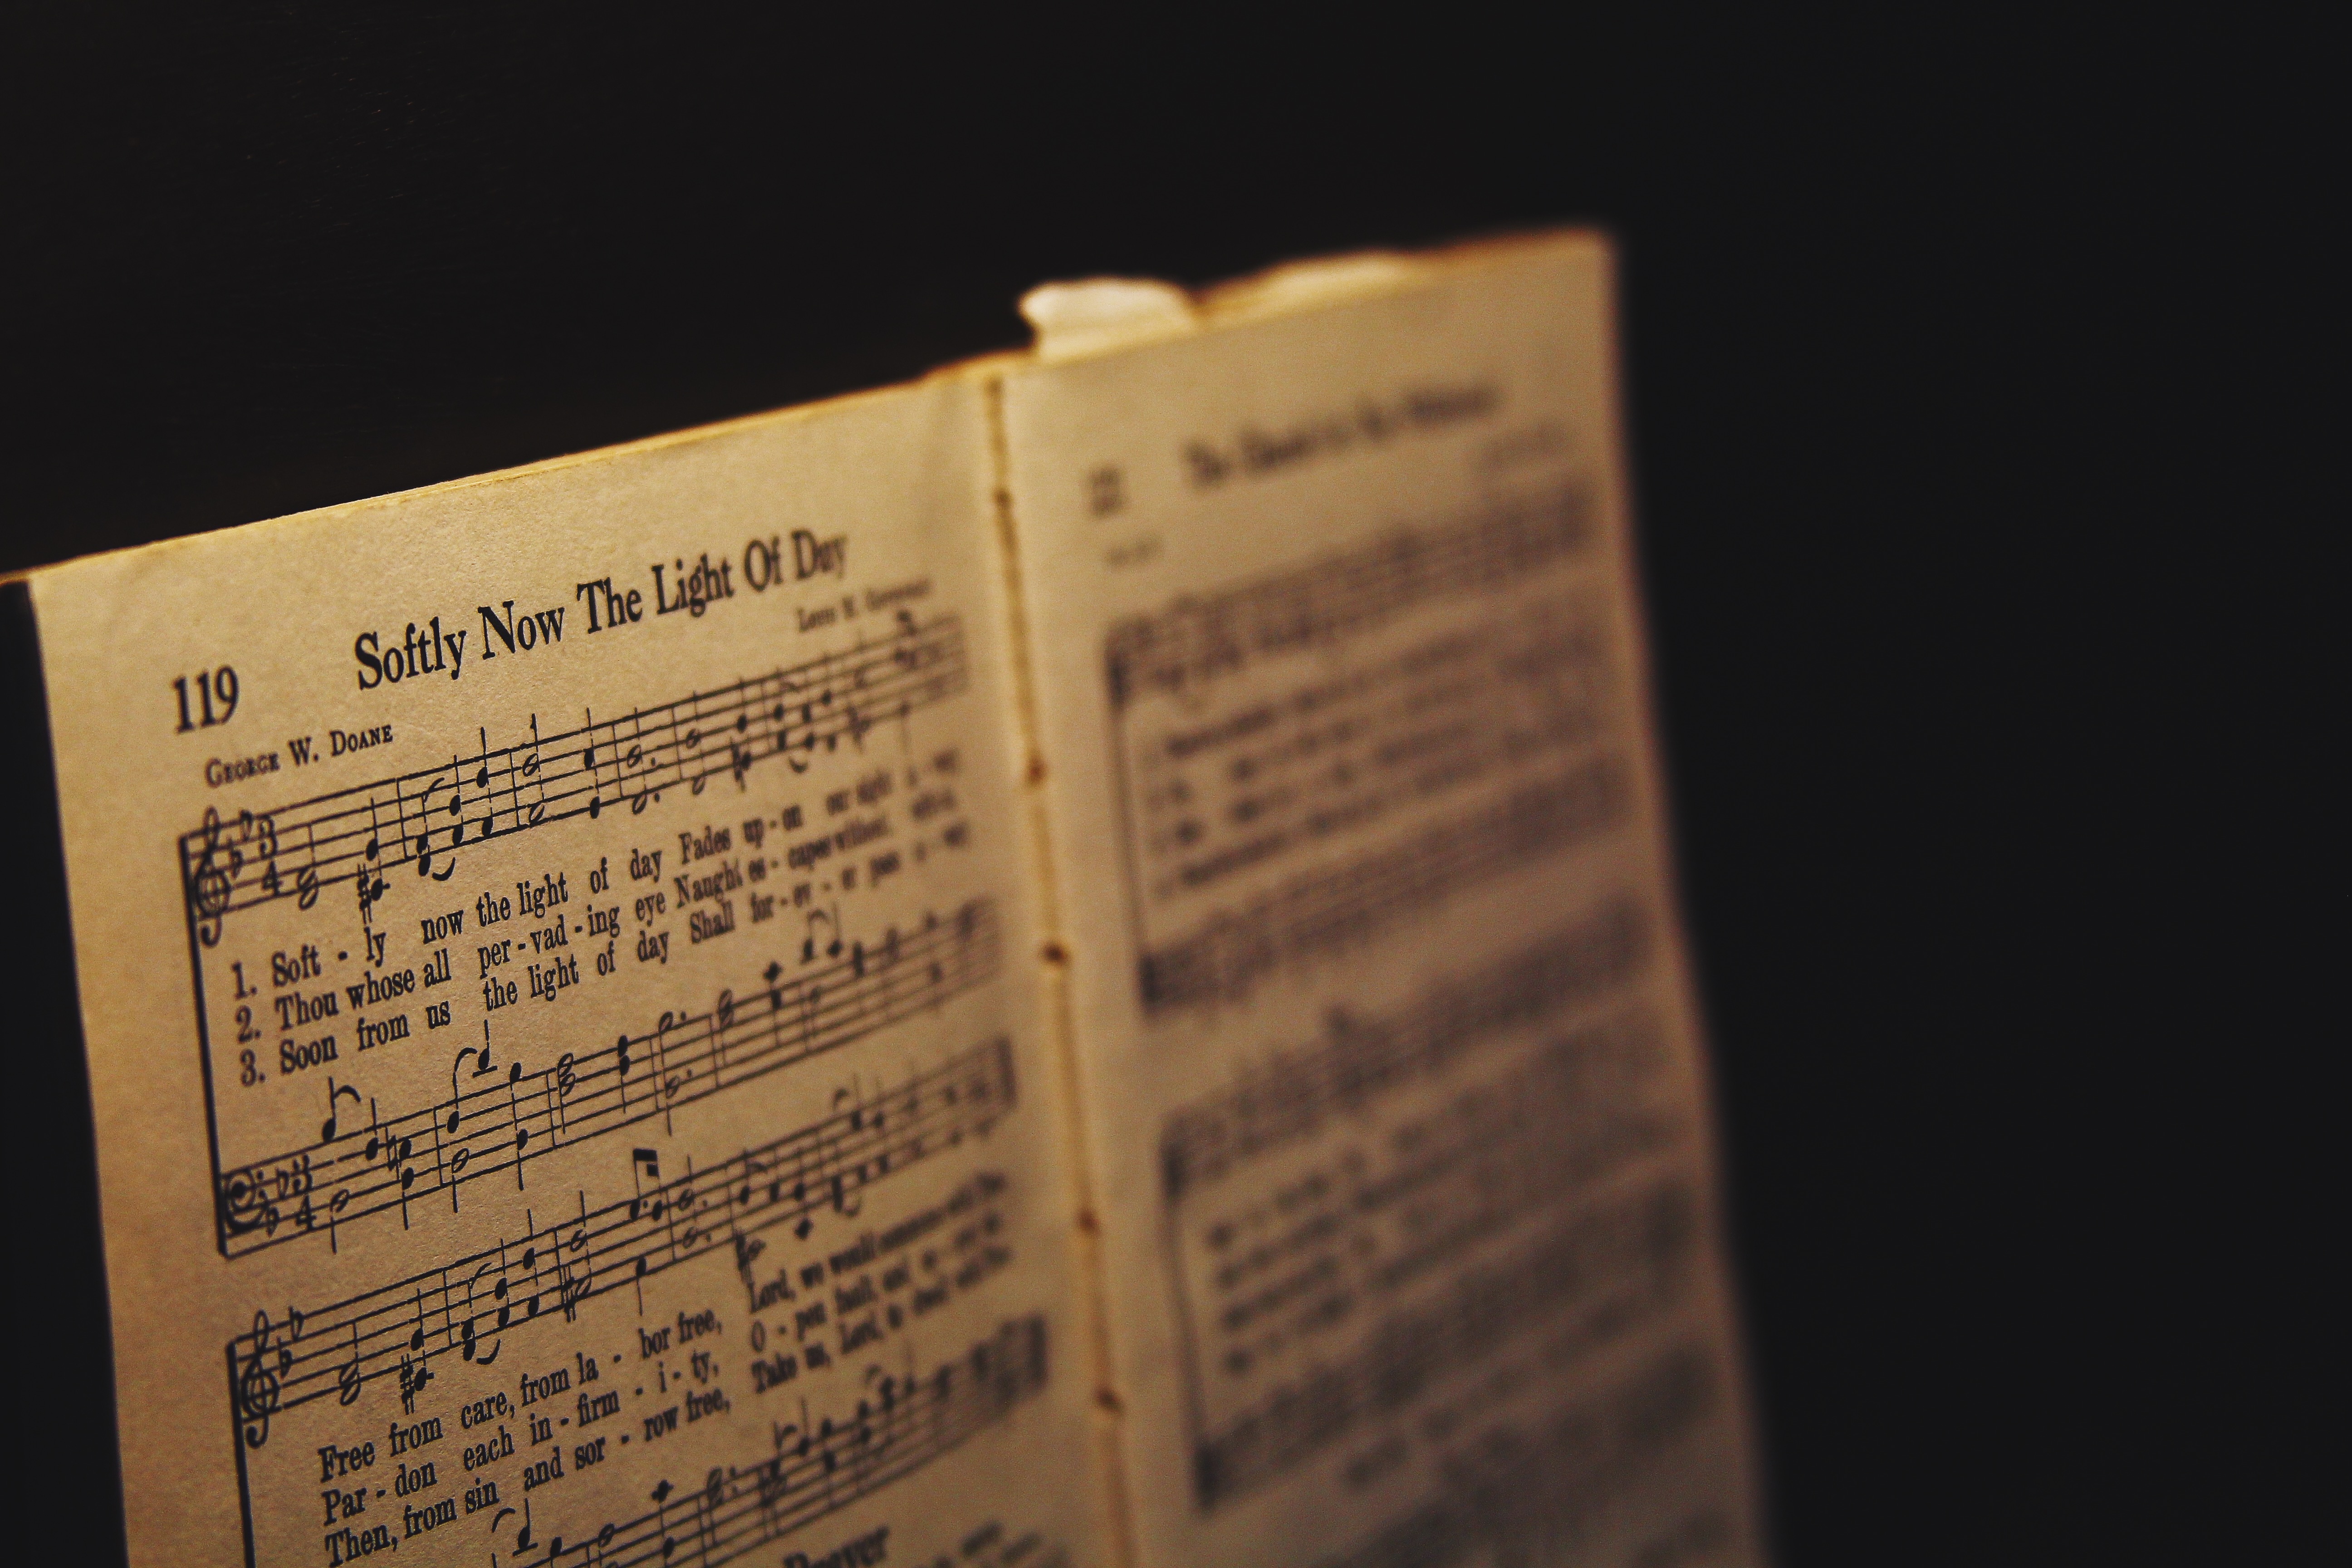
writing, brand, text, document